Edwin Ellis (poet)

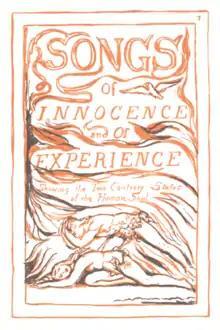
Blake facsimile (1893) by Edwin John Ellis

Edwin John Ellis (1848–1916) was a British poet and illustrator. He is now remembered mostly for the of William Blake he edited with W. B. Yeats. It is now criticised, however, for weak scholarship, and preconceptions.